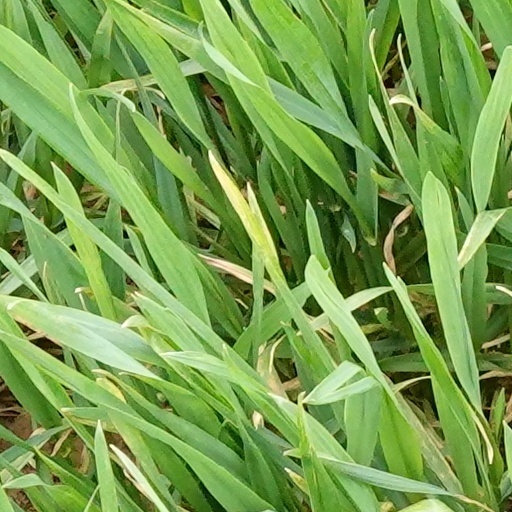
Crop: wheat